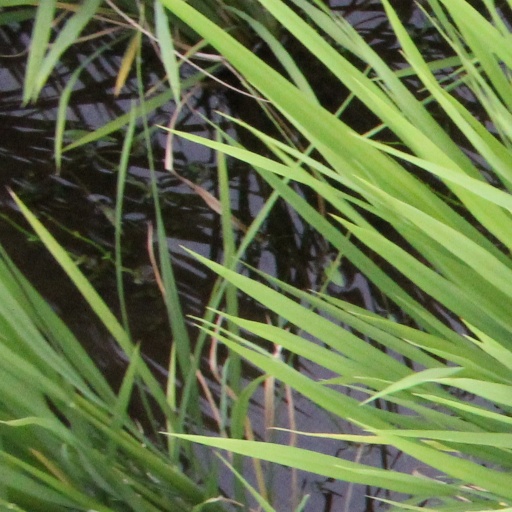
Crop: rice